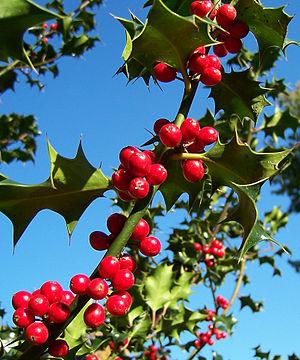
Cette liste de Tracheophyta de Bosnie-Herzégovine, ainsi que d’espèces introduites est un aperçu incomplet d’espèces de mousses, de fougères, de gymnospermes et d’angiospermes citées dans la littérature disponible en langues bosniaque, croate, serbe et serbo-croate. Cet aperçu n’inclue pas des espèces cultivées ni celles occasionnellement introduites.
L'ordre des Aquifoliales est un ordre de plantes dicotylédones introduit par la classification phylogénétique des angiospermes. Les Aquifoliales appartiennent au groupe des Euasterids II, lui-même rattaché aux Asterids puis au noyau des vraies Dicotylédones.